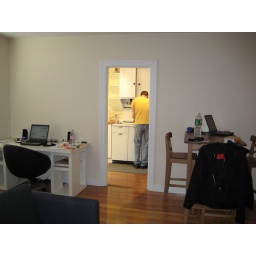
living room and door to kitchen with Aviad in it